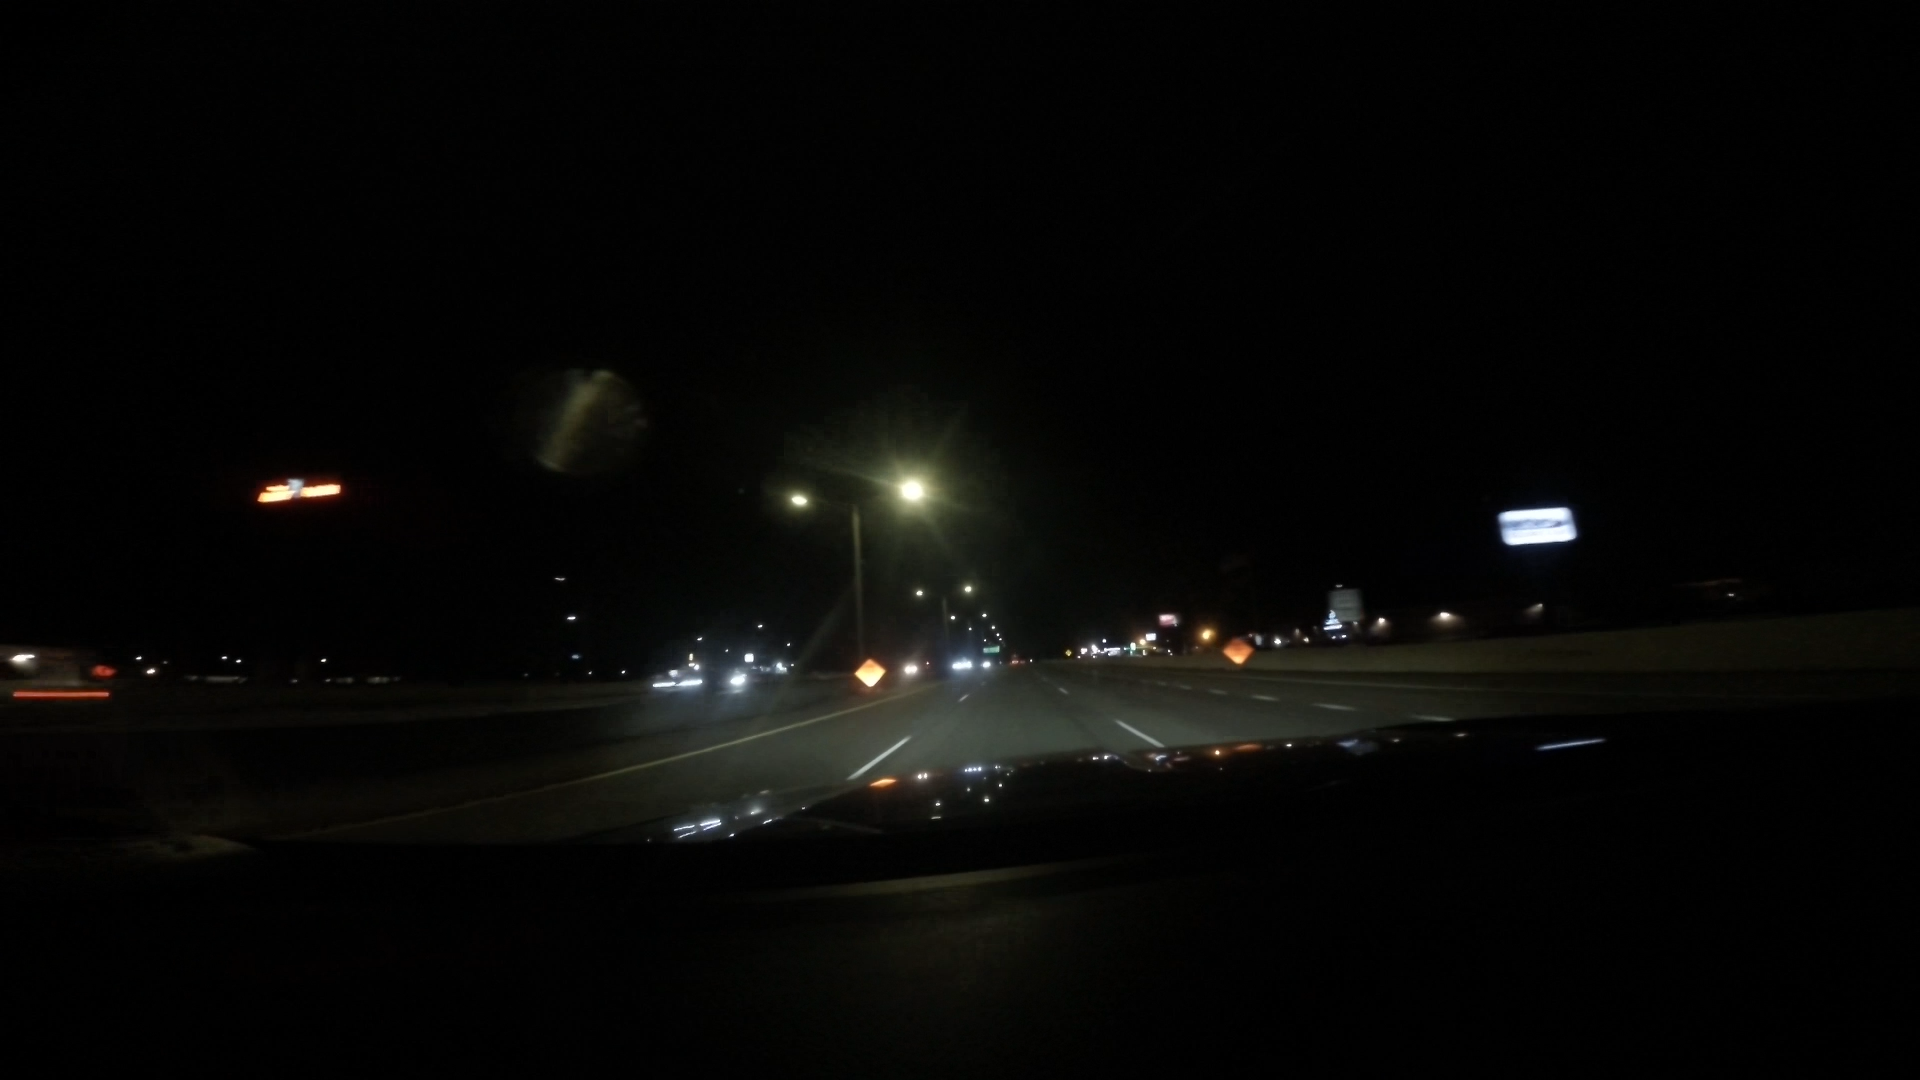
Speed limit sign label: mph70